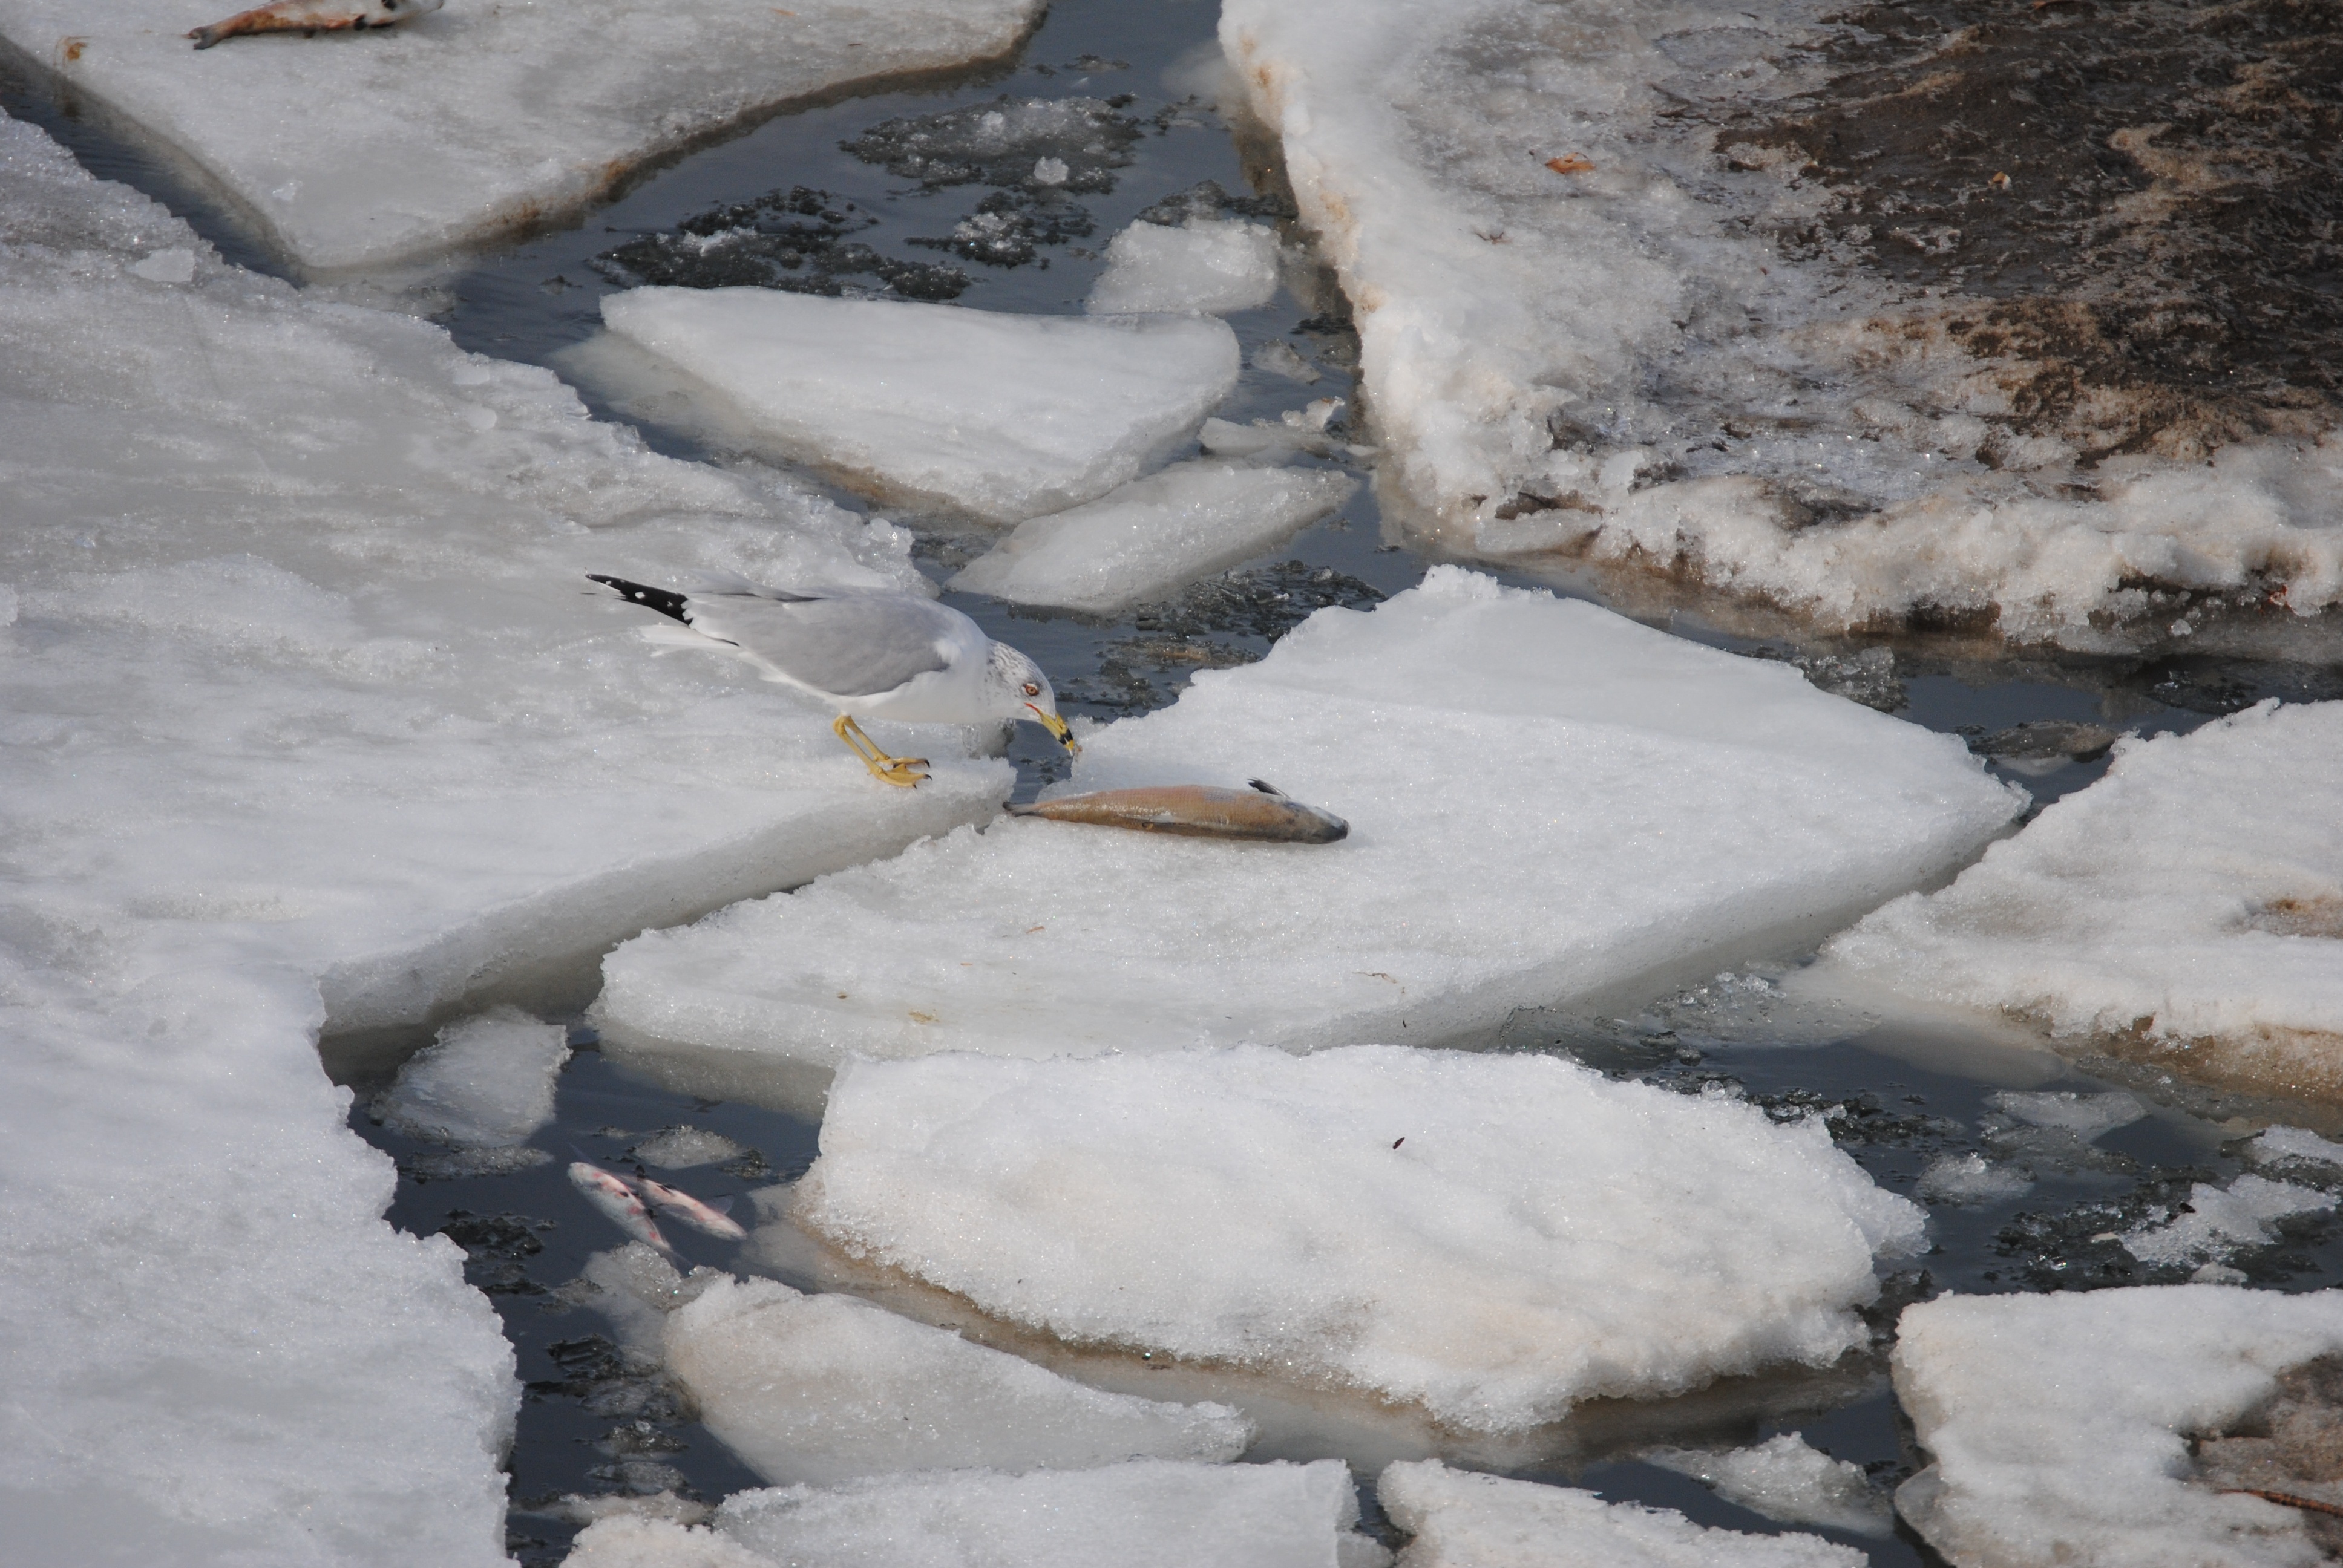
water, nature, snow, winter, seabird, wildlife, wild, stream, ice, weather, predator, fish, season, eating, marine, freezing, sea gull